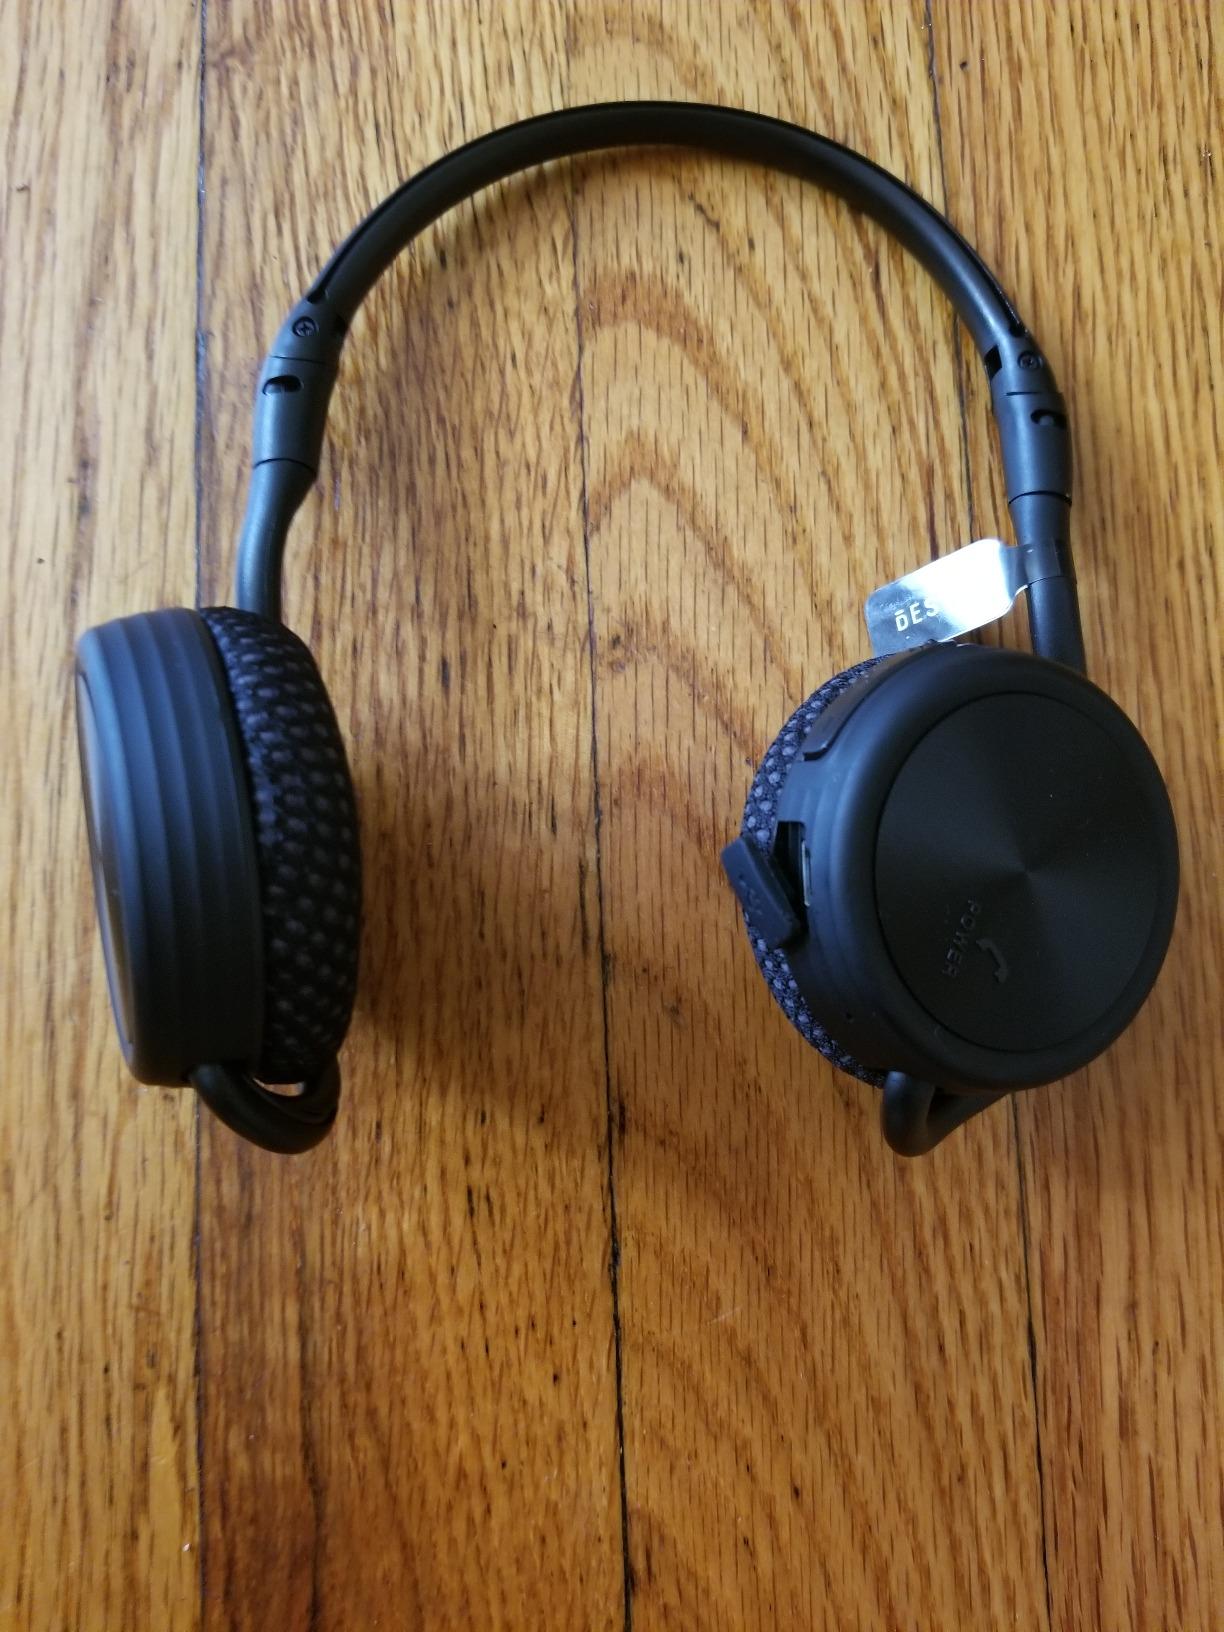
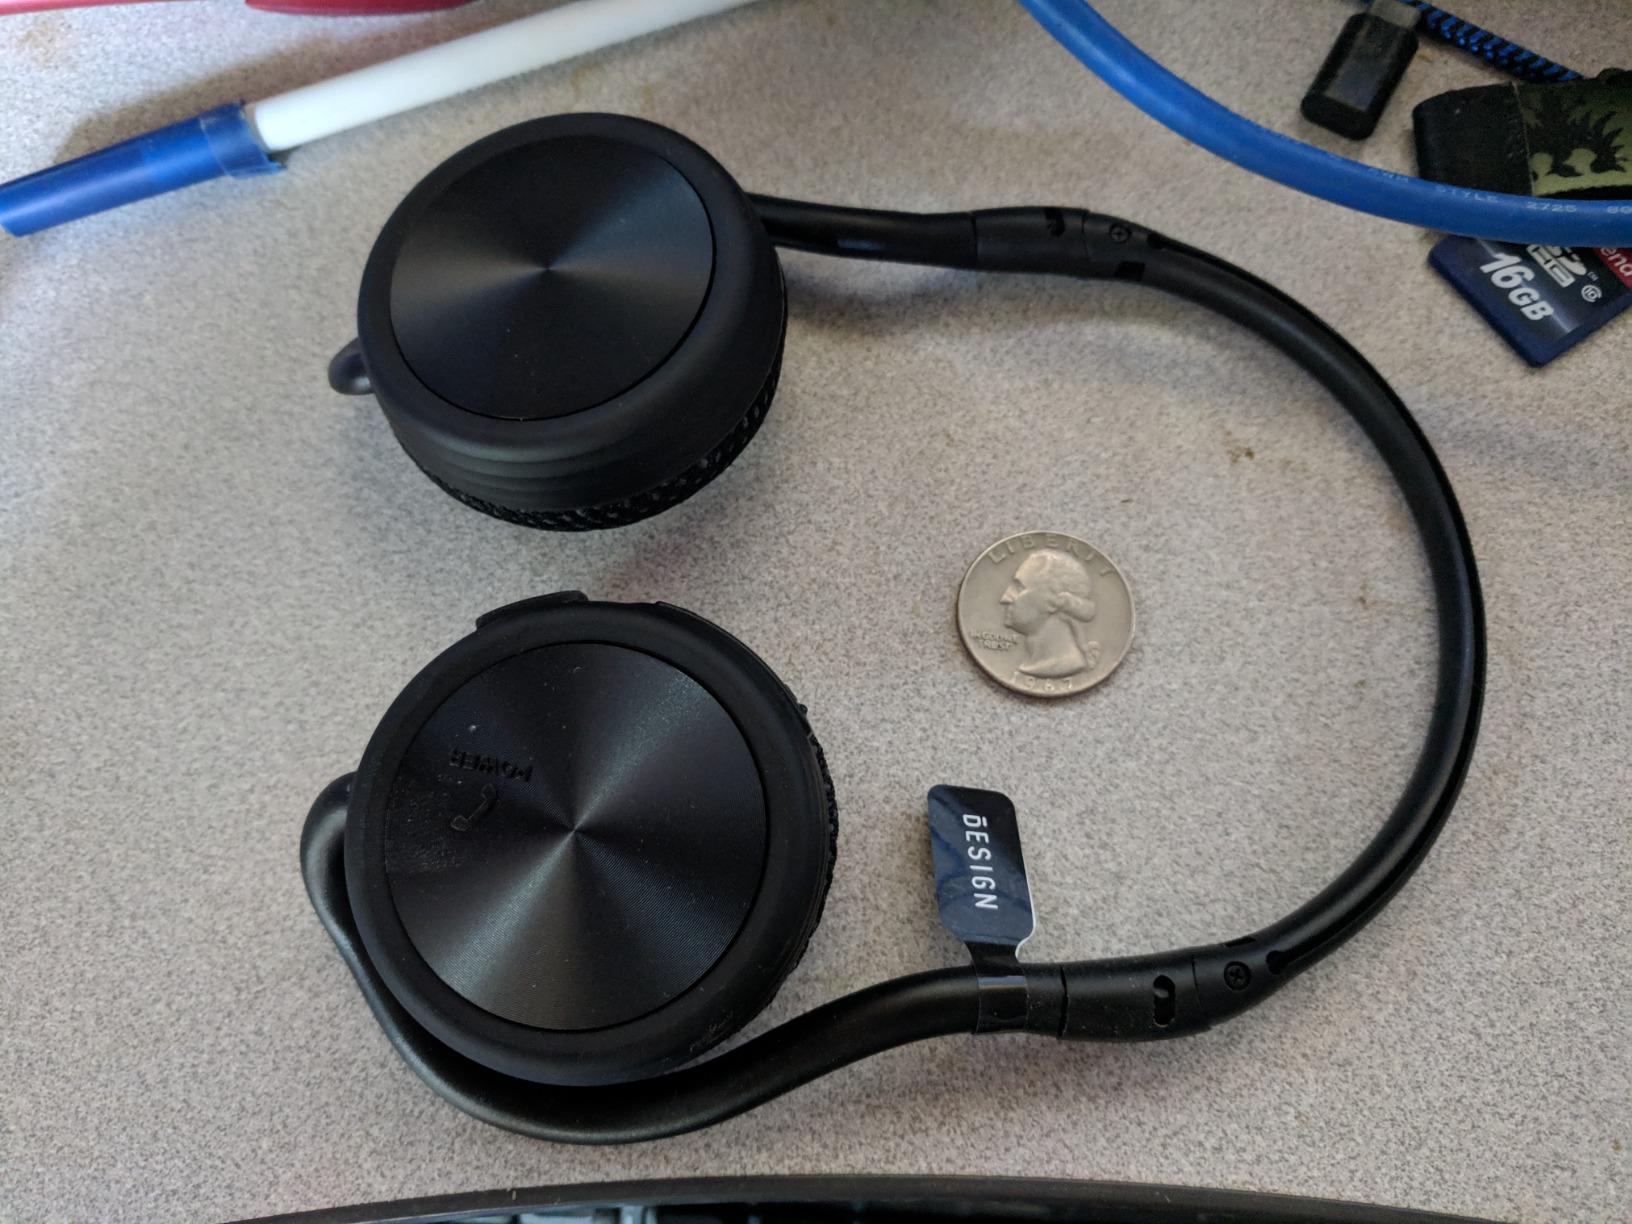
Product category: headphones
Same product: yes